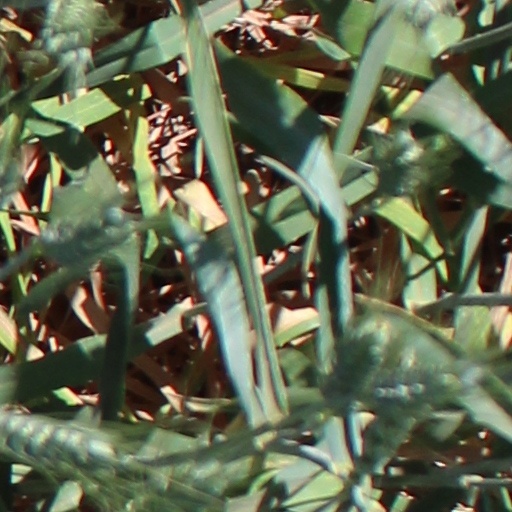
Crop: wheat